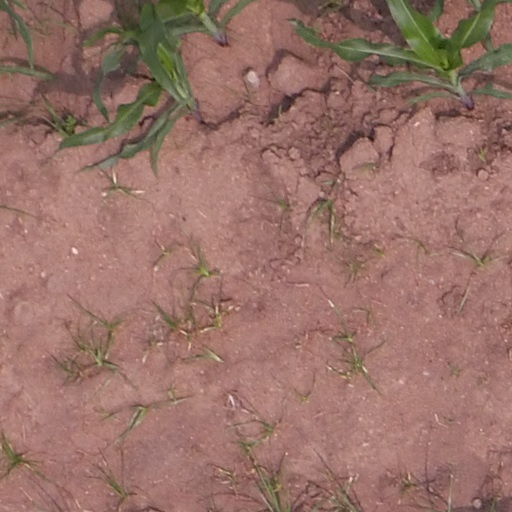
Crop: maize; corn